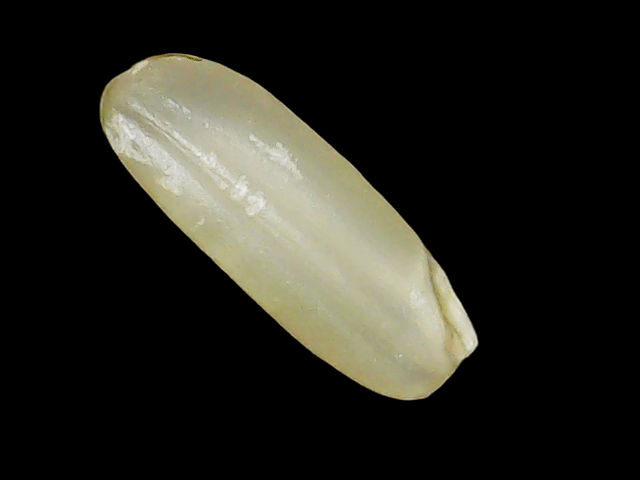
Rice variety: Binadhan23